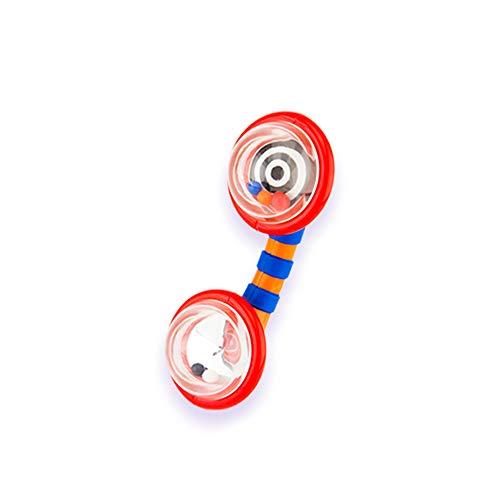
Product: Sassy Infant Gift Set 0+ Months - 5 Piece Set with Different Rattles and Teethers
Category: Toys & Games | Baby & Toddler Toys | Rattles & Plush Rings
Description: The beginning bites teether has several different textures and fabrics.
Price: $16.09